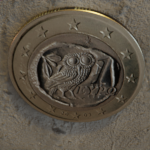
Coin value: 1euro
Country: gr
Edition: standard